Model worker

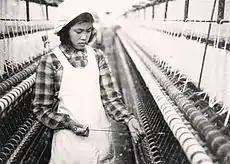
Hao Jianxiu, model worker in 1951

Many Model Workers were found to be indulged in materials comfort after the nominations. Yu Miin-lin lists several major categories of rewards Model Workers could receive. The first category was mainly honorific. The Model Worker Conference invited many attendees to Beijing, providing them with a unique opportunity to explore the capital. The second reward concerns promising official careers as party members. Many Model Workers thus became party members, enjoying a smooth and fast route of upward mobility. As a new invention after 1949, the third category includes superior material gains compared to their co-workers. Model Workers enjoyed vacation, the chance to travel abroad to the Soviet Union and housing offers. All these honorific and material provisions made Model Workers a privileged class in Maoist China. Some of them refused to treat their former co-workers equally, believing they were inferior to them. They not only failed to complete their own tasks but also asked others to do it for them. Acts like these greatly jeopardized the reputation of the Model Workers and the propaganda related to it.